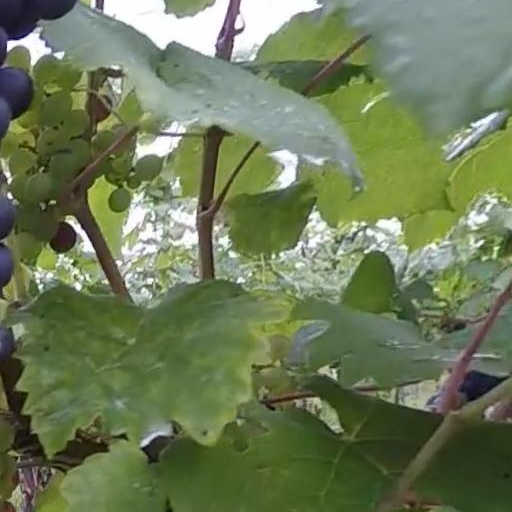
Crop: grape